Nancy Ward

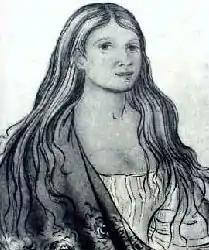

Nanyehi (Cherokee: ᎾᏅᏰᎯ), known in English as Nancy Ward (c.1738 – c.1823), was a Beloved Woman and political leader of the Cherokee. She advocated for peaceful coexistence with European Americans and, late in life, spoke out for Cherokee retention of tribal hunting lands. She is credited with the introduction of dairy products to the Cherokee economy.